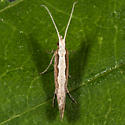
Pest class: diamondback_moth